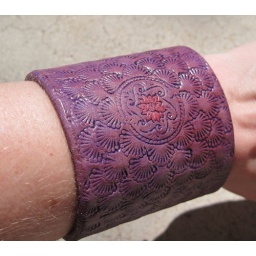
Cuff with red flower concho design in center with shells radiating out in purple.